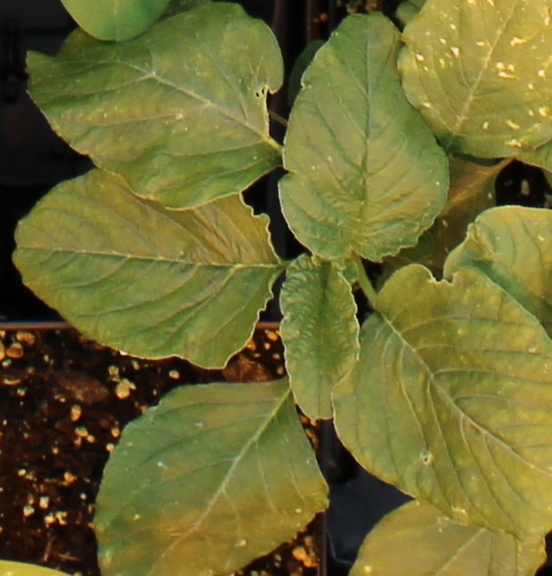
Label: Redroot Pigweed